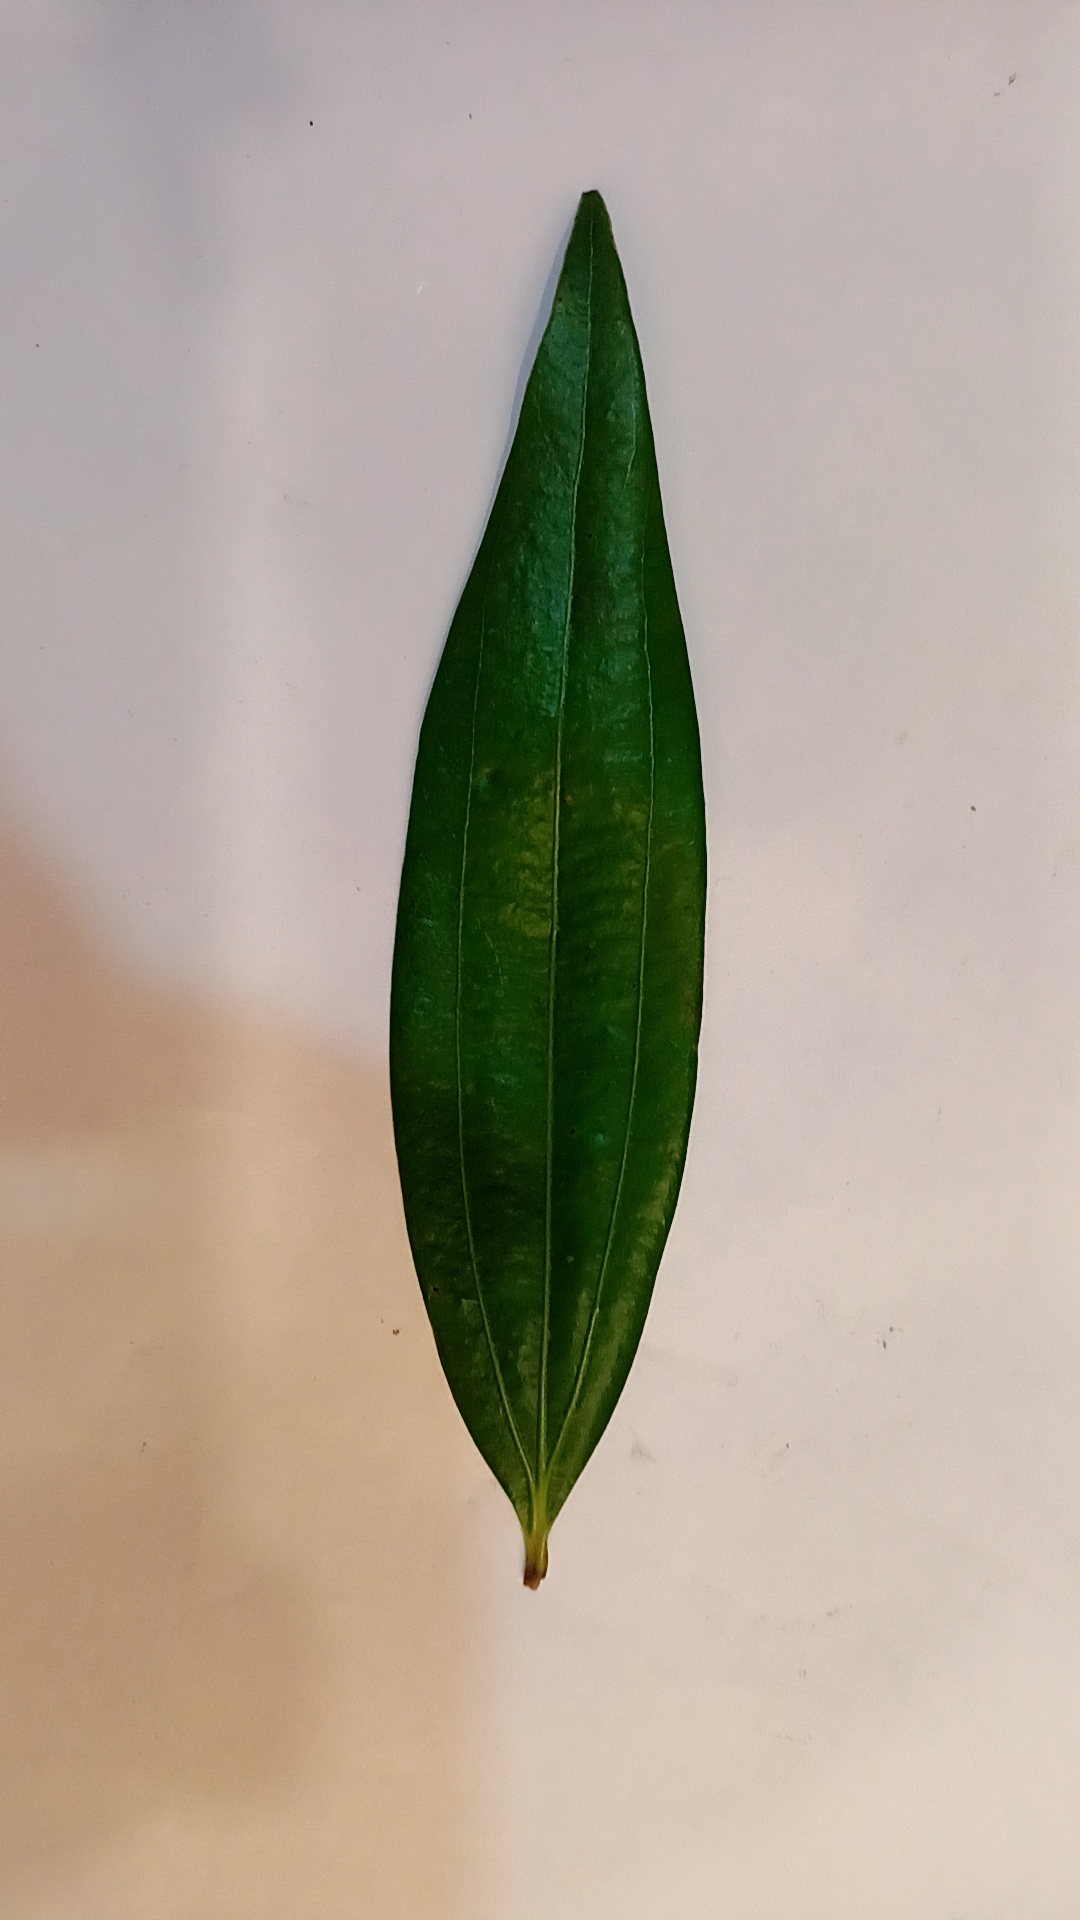
Label: Healthy